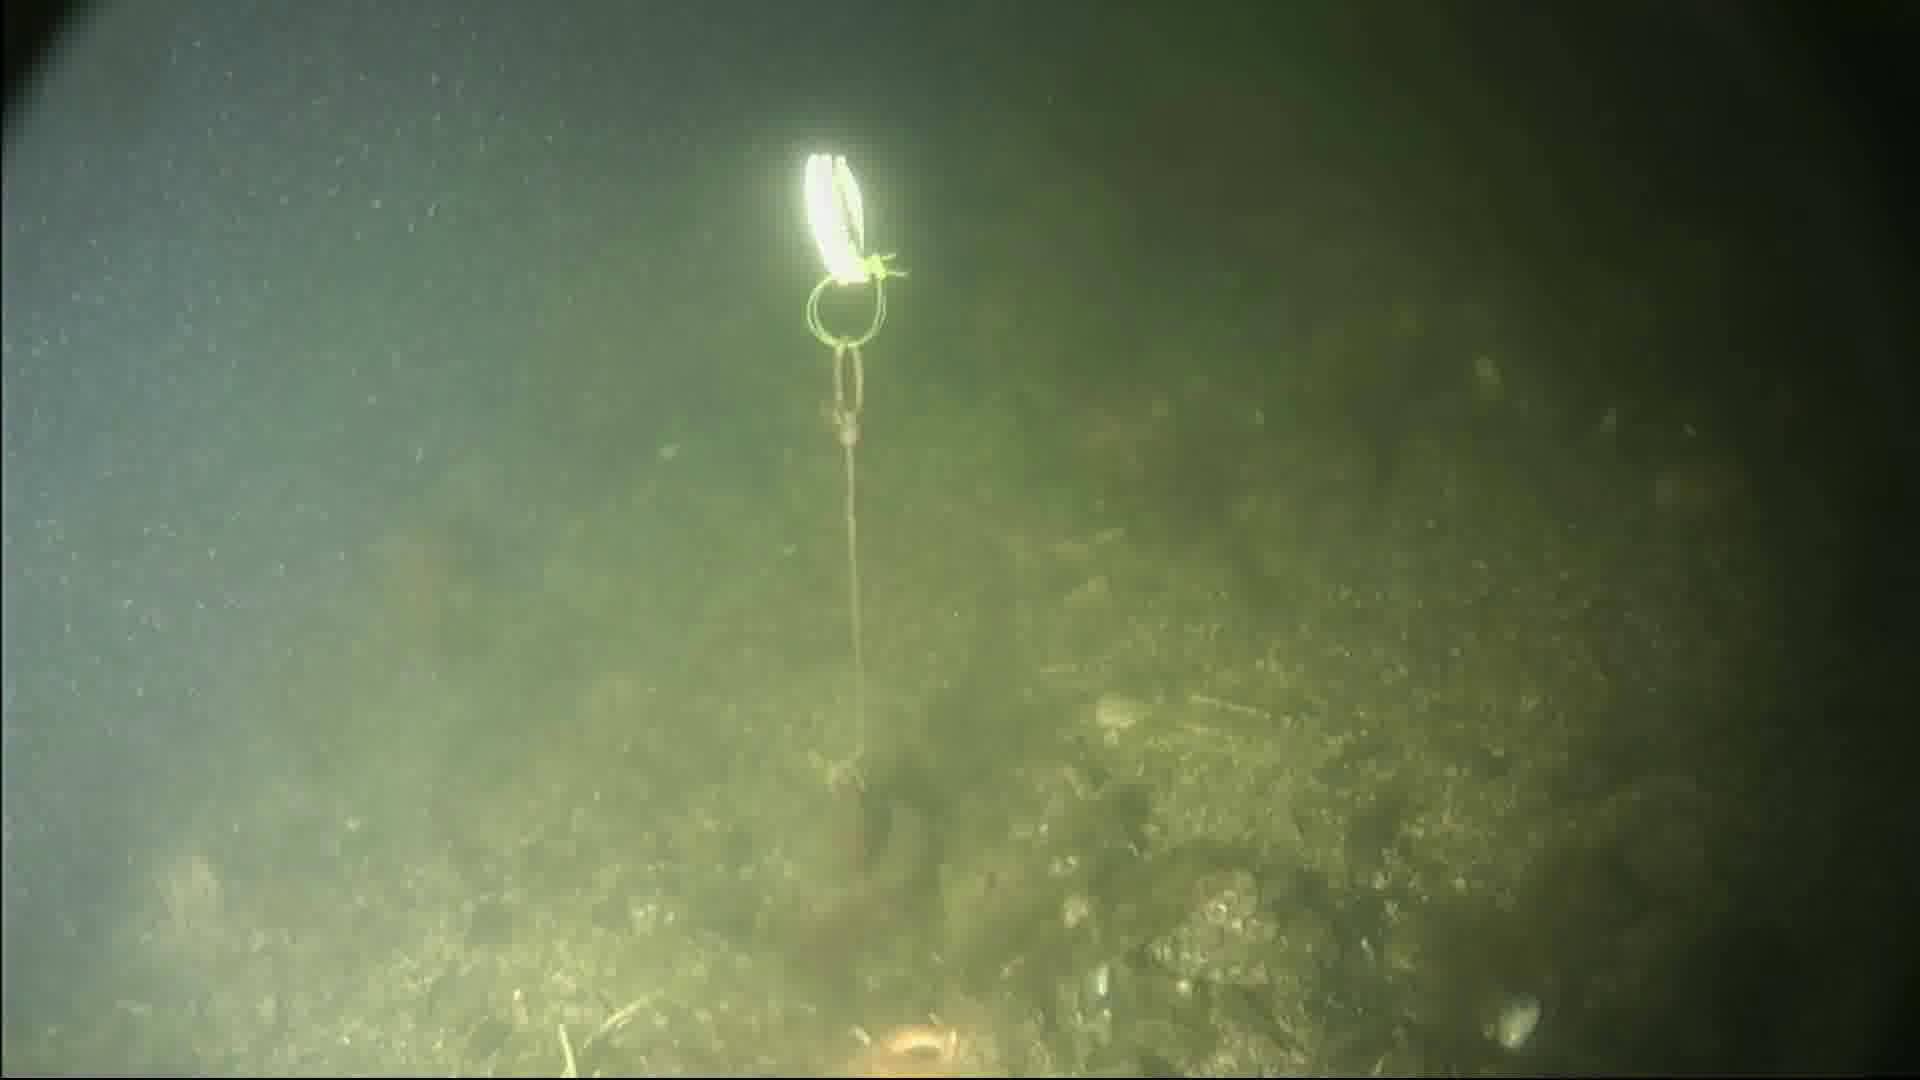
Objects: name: starfish